Severus of Trier

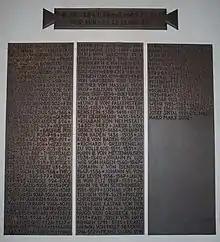

Severus von Trier was Bishop of Trier from about 445/446. He proselytized to and contributed to the conversion of Germanic peoples living in the regions of the lower Moselle and Middle Rhine.